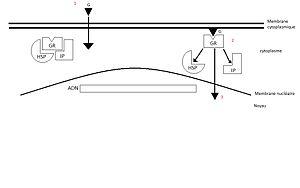
Mode d'action des glucocorticoïdes
La méthylprednisolone, aussi appelée 6-alpha-méthylprednisolone, est un corticoïde de la famille des glucocorticoïdes. Elle est utilisée dans les traitements anti-inflammatoires, dans les dérèglements du sang et les vomissements tardifs induits par chimiothérapie. La méthylprednisolone est la substance active du Médrol, du Solumédrol.